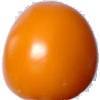
Label: Tomato Yellow 1